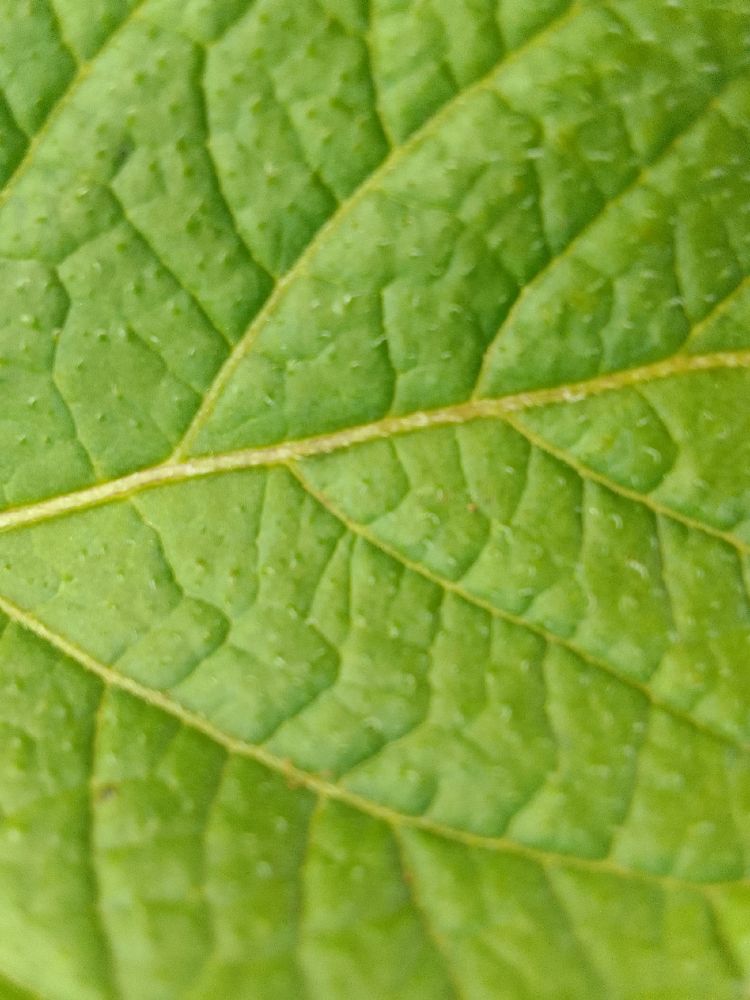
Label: Healthy